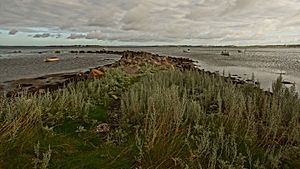
Knebel Vig
Udsigt over Knebel Vig, sydlige Djursland, Mols, retning nord, fra Tved Kær.
Tved Kær, udsigt over Knebel Vig, sydlige Djursland
Knebel Vig er en lille, op til 14 meter dyb, næsten rund sidevig til Kalø Vig, som skærer ind i Mols, ved foden af Mols Bjerge. Ved den nordlige pynt, der hedder Næsset ligger herregården Rolsøgård og Rolsø Ødekirke.